Il Ruggiero

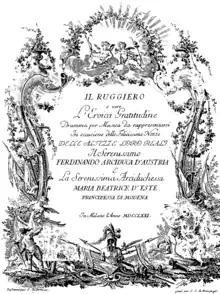
"Il Ruggiero", titlepage of the libretto, Milan 1771

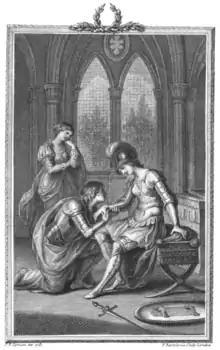
Scene from act 3, scene 4. Ruggiero: "Ah sì, vinci te stessa: a'piedi tuoi / L'implora il tuo Ruggier"

Il Ruggiero (full name: Il Ruggiero ovvero L'eroica gratitudine) is an opera in three acts composed by Johann Adolph Hasse to a libretto by Pietro Metastasio. It was first staged on 16 October 1771 for the wedding of Archduke Ferdinand Karl with Maria Beatrice d'Este in the Teatro Regio Ducale, Milan. It was both Metastasio's last libretto and Hasse's last opera, as well as the thirty-second Metastasio libretto Hasse had set to music.